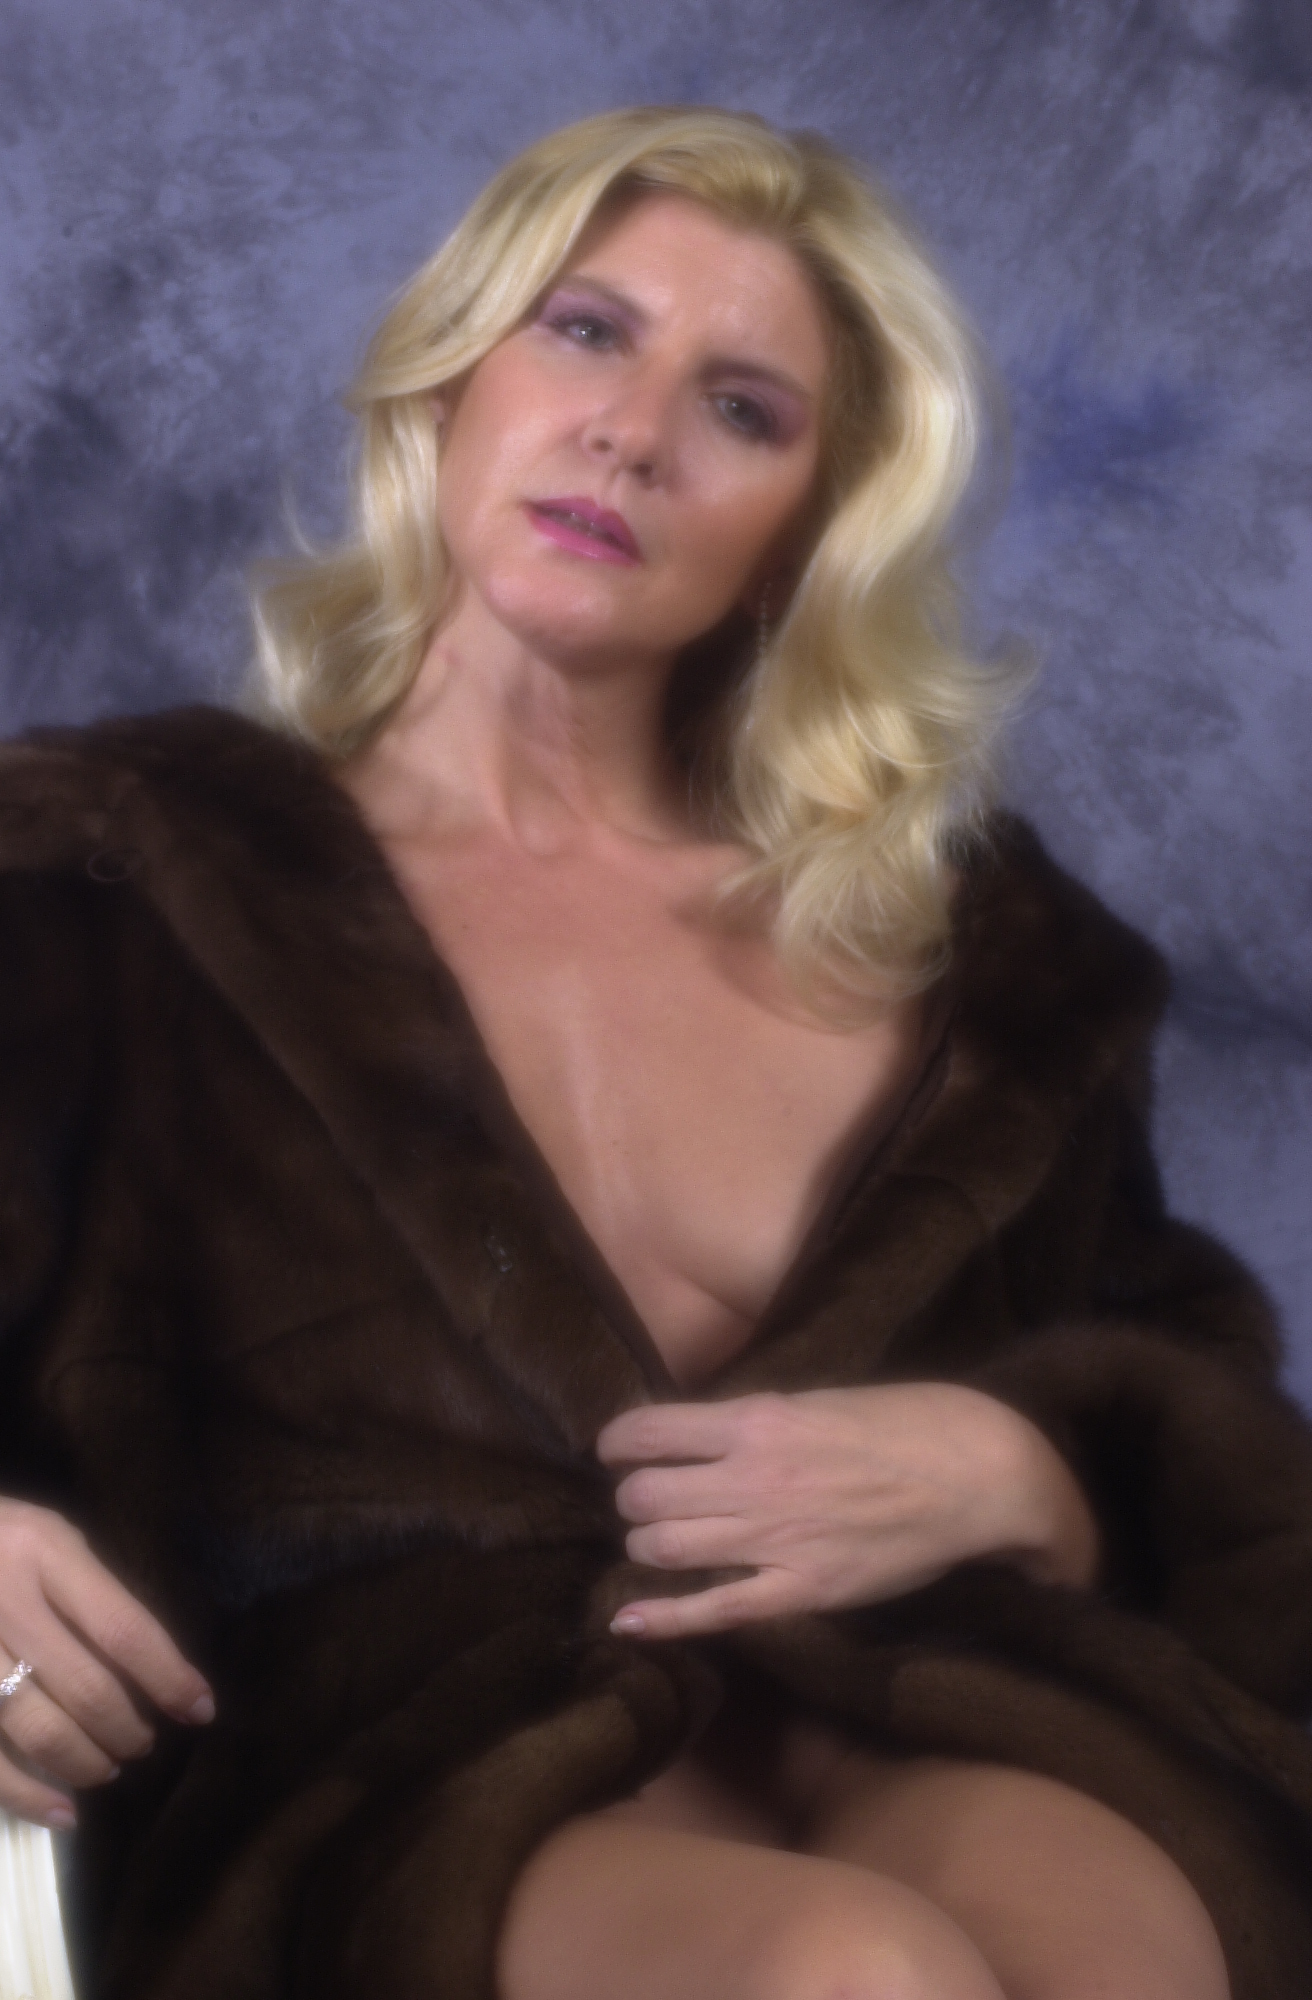
nude, blonde, model, high heels, shaved, pussy, escort, blond, beauty, fur, long hair, portrait